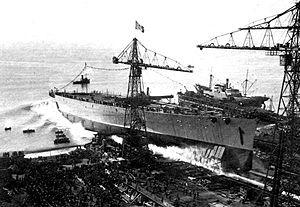
L'Impero est un cuirassé de classe Littorio construit pour la marine royale italienne peu après la fin de la seconde guerre italo-éthiopienne. Lancé en 1939 dans le cadre du programme d'expansion navale du régime fasciste au même titre que son sister-ship, l'entrée de l'Italie dans la Seconde Guerre mondiale a forcé la Regia Marina a recentrer ses priorités en matière de construction de navires de guerre sur des navires d'escorte, suspendant la construction de l'Impero. Le navire inachevé est capturé à Trieste par les Allemands, peu après l'armistice de 1943. Le navire est finalement détruit par des avions alliés le 20 février 1945 pour être renfloué en 1947 et démoli à Venise entre 1948 et 1950.